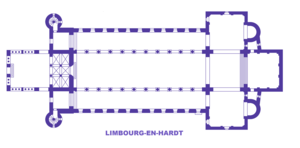
Abbatiale de Limbourg-en-Hardt
L'architecture romane est le premier grand style créé au Moyen Âge en Europe après le déclin de la civilisation gréco-romaine. Son développement est pleinement établi vers 1060 mais les premiers signes de mutation sont différents suivant les régions et il n'y a pas de consensus sur une date des débuts qui vont du VIᵉ au XIᵉ siècle. L'architecture gothique est le style qui lui succède progressivement à partir du XIIe siècle.Le dynamisme monastique, de profondes aspirations religieuses et morales, la spiritualité des routes de pèlerinages dans une Europe rendue à la paix président à la naissance de l'art roman et contribuent à en faire un style vraiment neuf et doué d'une profonde originalité. La volonté de libérer l'Église de la tutelle de pouvoirs séculiers, les croisades, la reconquête chrétienne en Espagne avec l'effondrement du califat de Cordoue, la disparition du mécénat royal ou princier font de l'art roman l'art de toute la chrétienté médiévale.